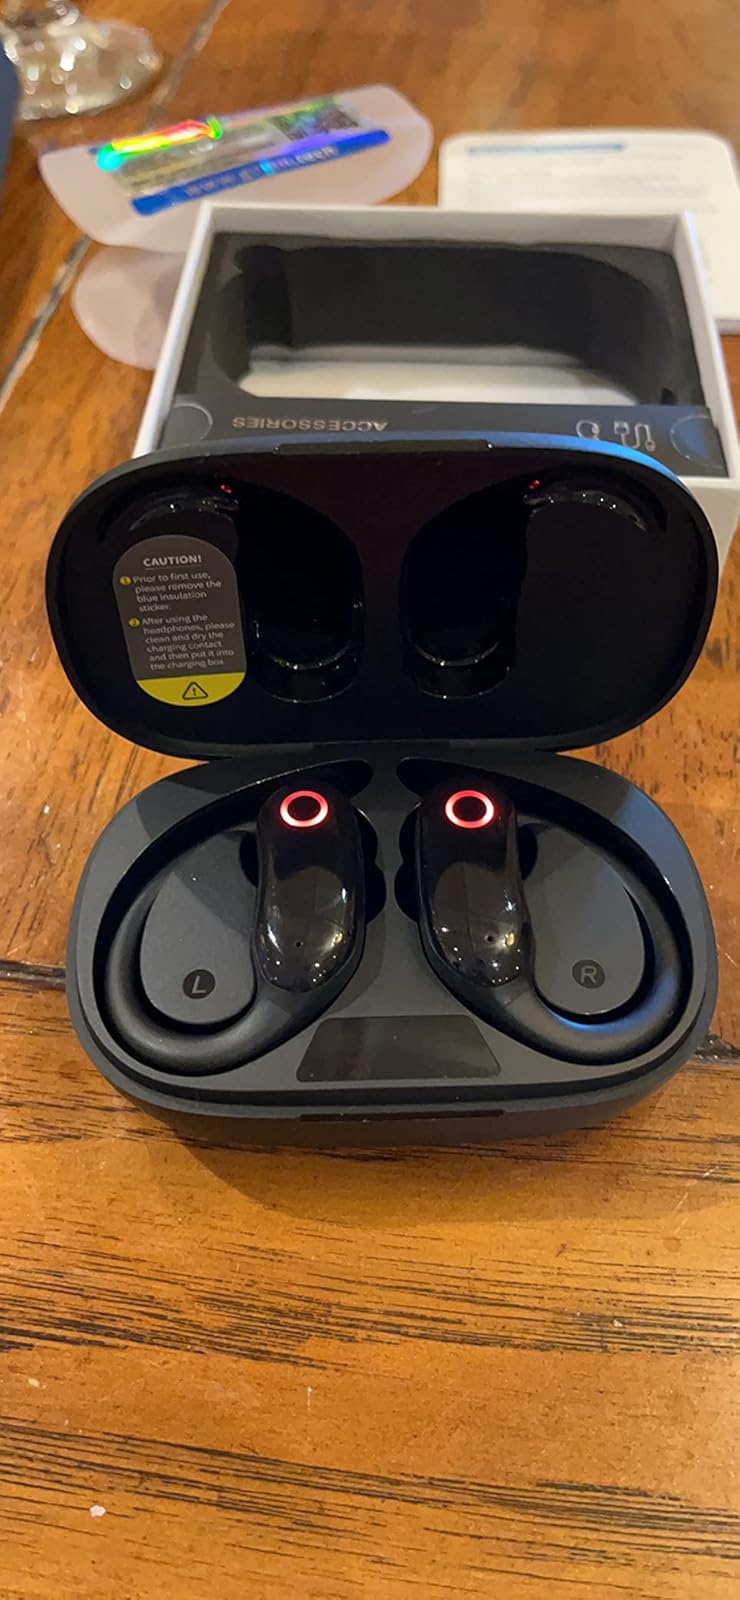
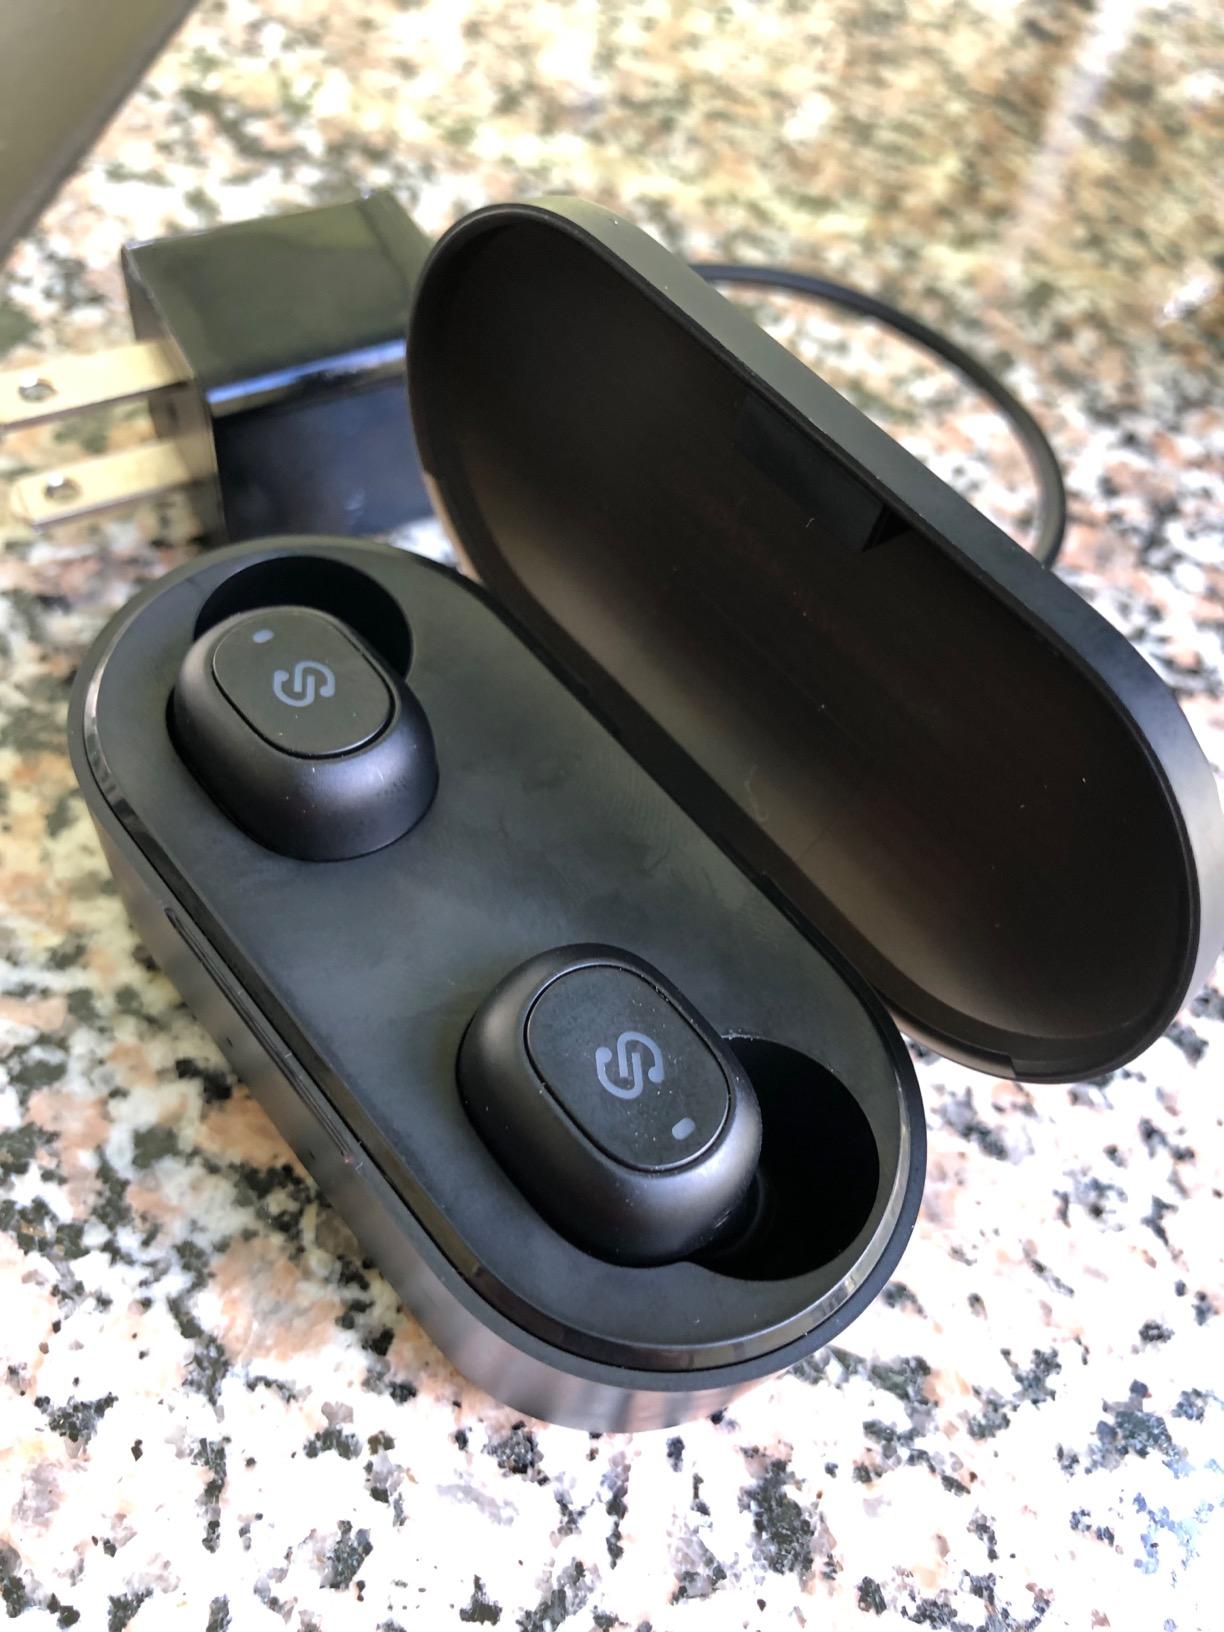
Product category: earbuds
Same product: no